The Holy Blood and the Holy Grail

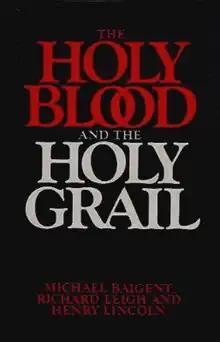
Cover of the 1982 hardcover edition

The Holy Blood and the Holy Grail, published as Holy Blood, Holy Grail in the United States, is a book by Michael Baigent, Richard Leigh, and Henry Lincoln. The book was first published in 1982 by Jonathan Cape in London as an unofficial follow-up to three BBC Two TV documentaries that were part of the "Chronicle" series. The paperback version was first published in 1983 by Corgi books. A sequel to the book, called " The Messianic Legacy", was originally published in 1986. The original work was reissued in an illustrated hardcover version with new material in 2005.